Igor Kononov

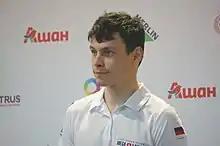
Portrait of Igor Kononov

On three occasions Kononov has finished runner-up in the Individual Ice Speedway World Championship title in 2011, 2017 and 2021. During the 2021 Championship he was in the lead on the last lap of the race-off with Dinar Valeev but hit a rut approaching the last two bends which allowed Valeev to overtake and claim the title for himself.